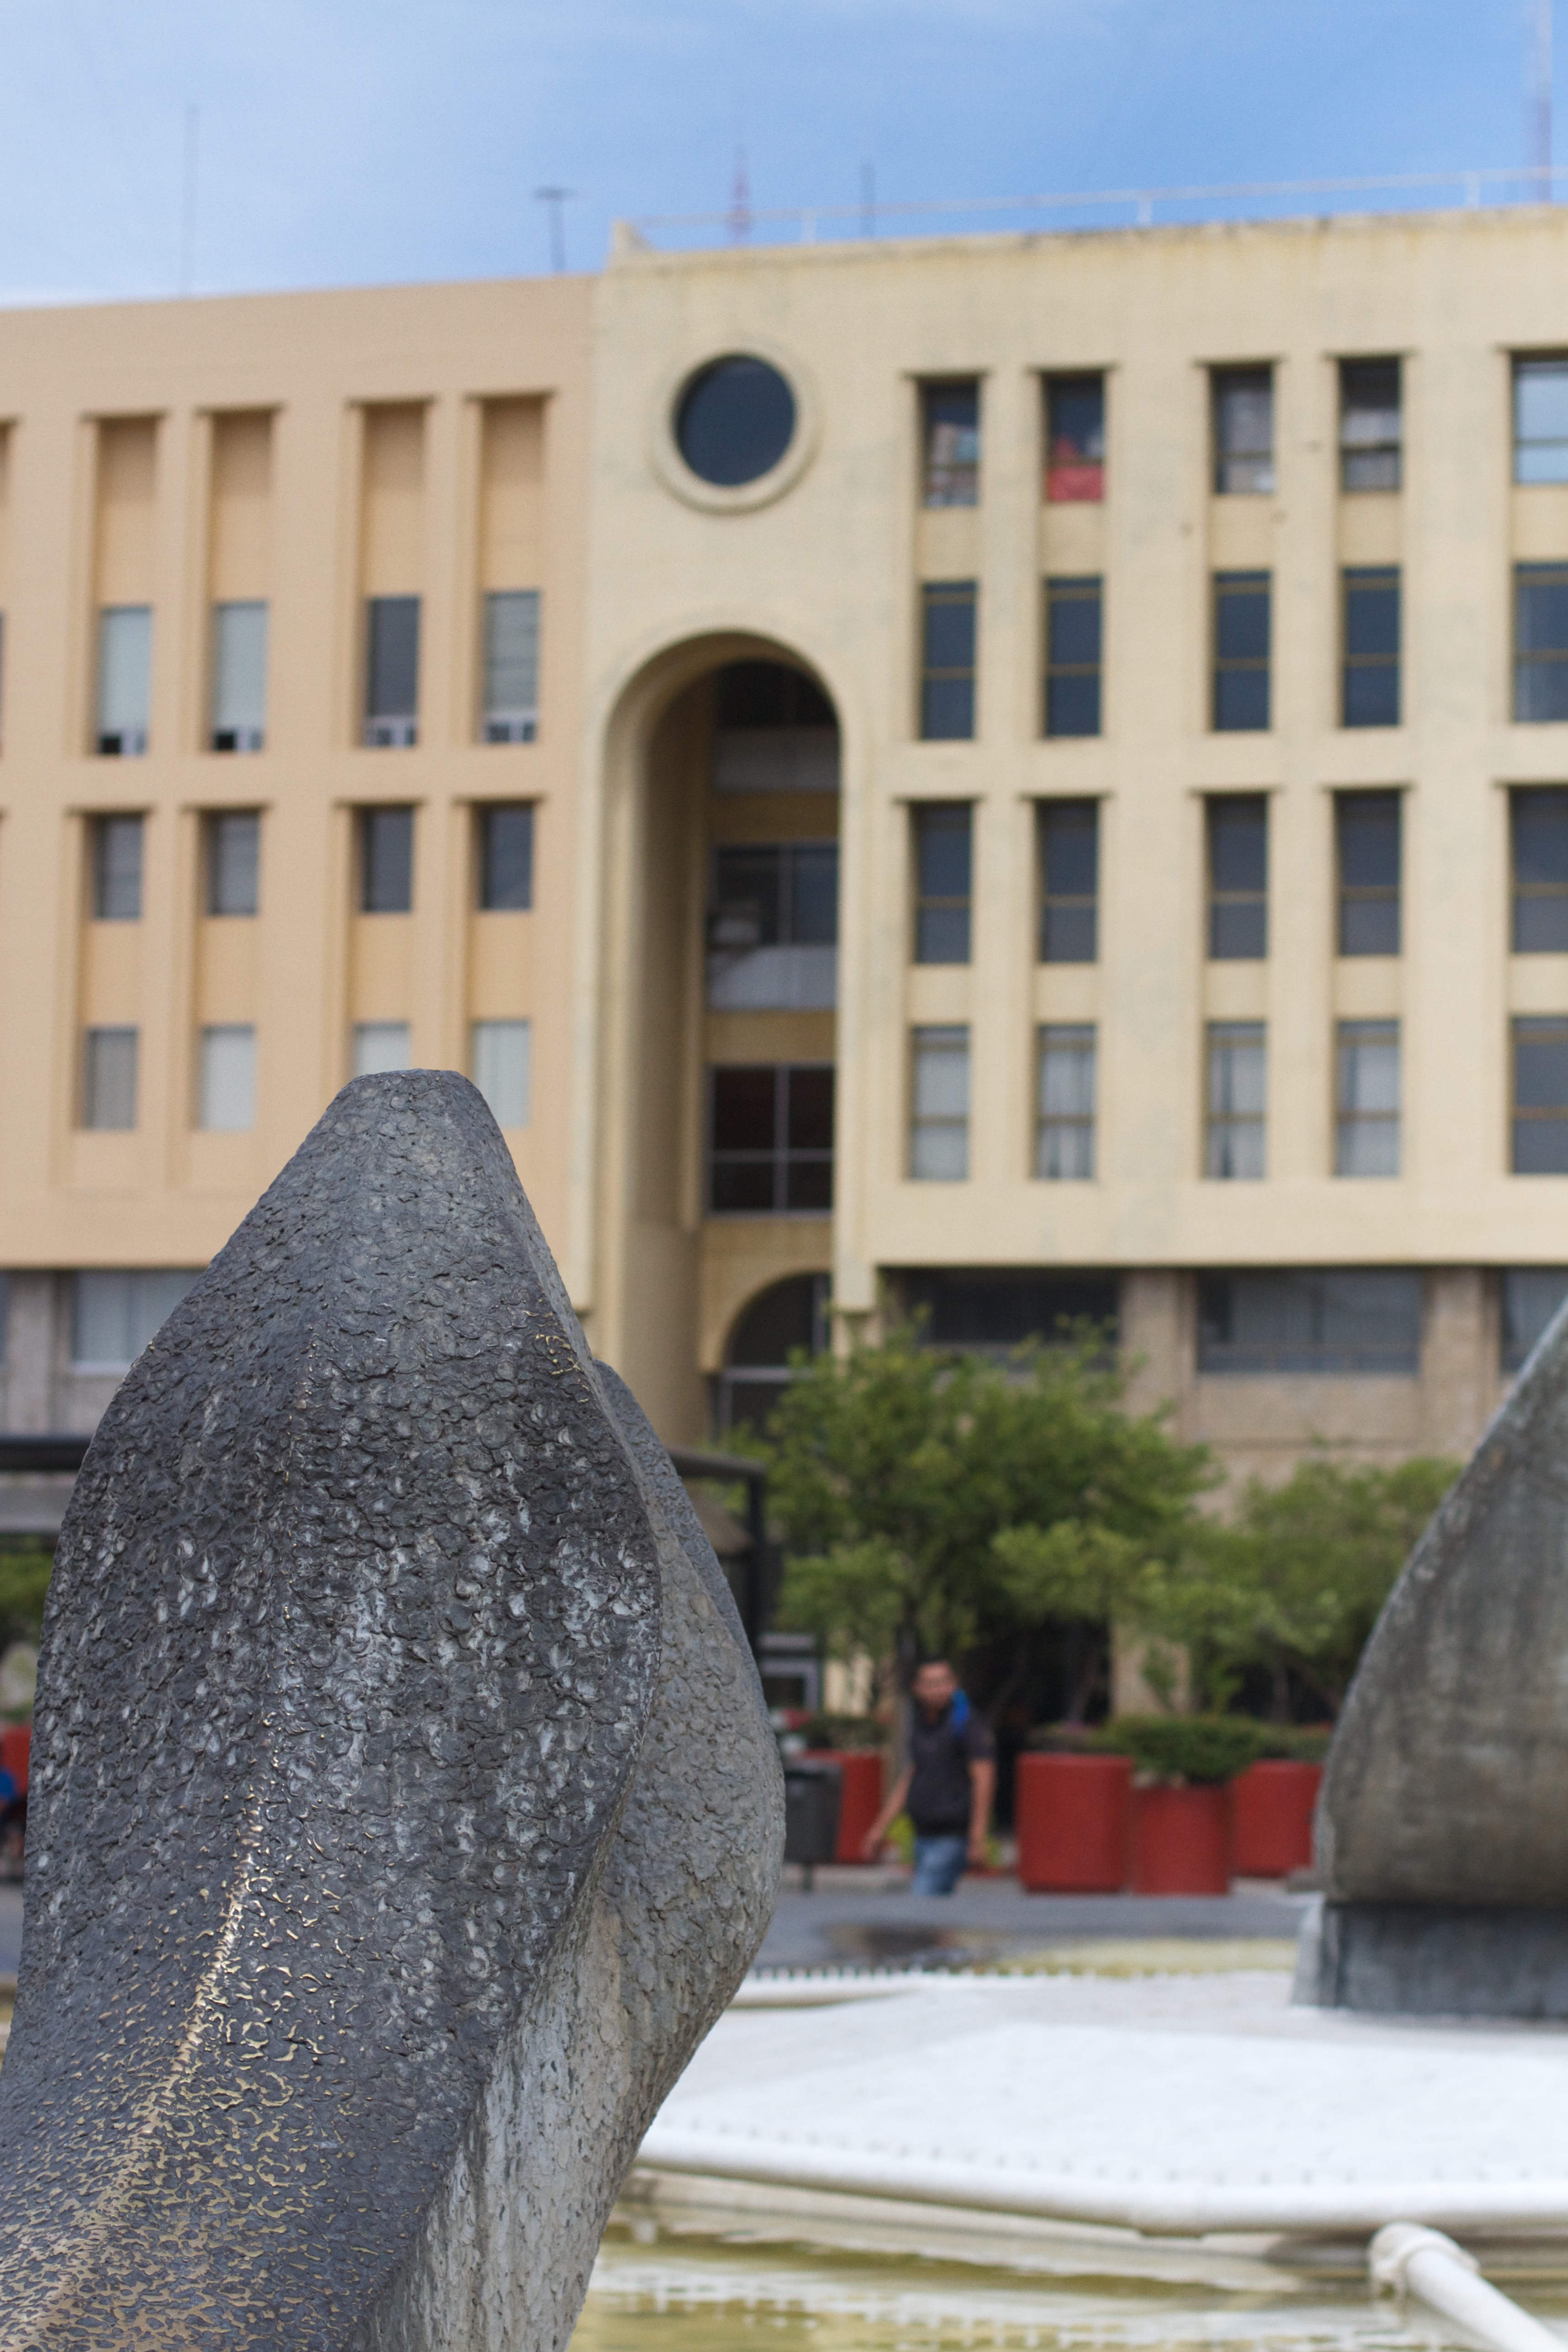
monument, statue, facade, tourist attraction